Cedar Rapids Rampage United

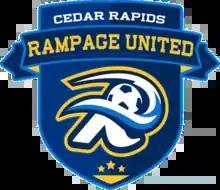

The Cedar Rapids Rampage United were an American amateur Soccer franchise based in Cedar Rapids, Iowa that played in the Premier League of America. Founded in March 2016, the team made its debut in the Premier League of America with the 2016 season. The team's name and logo were revealed at a press conference on March 3, 2016. They played the 2016 season at Coe College's Clark Field and the 2017 season at the 15,000-capacity Kingston Stadium, which is used mostly for American football and soccer matches.